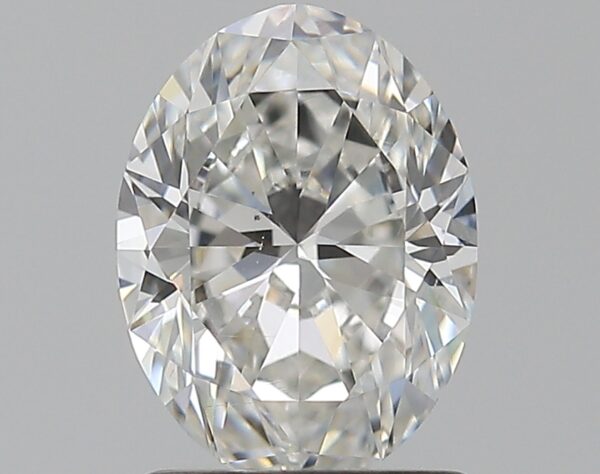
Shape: oval
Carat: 1.2
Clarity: VS2
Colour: G
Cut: EX
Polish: EX
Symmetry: VG
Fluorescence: ST
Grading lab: GIA
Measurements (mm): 8.07 x 6.02 x 3.77